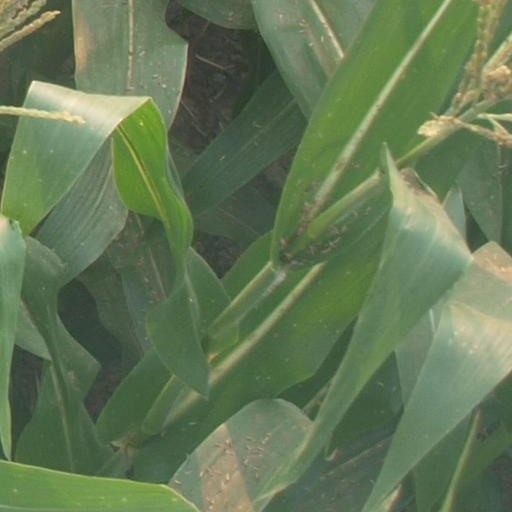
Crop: maize; corn